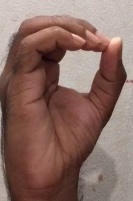
ASL sign: O